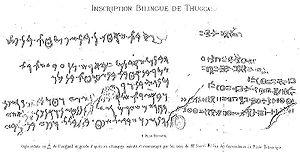
Dougga ou Thugga est un site archéologique situé dans la délégation de Téboursouk au Nord-Ouest de la Tunisie.
Le libyque est un ensemble de langues, déclinées en plusieurs dialectes, autrefois parlées par les populations libyques de Libye antique et duquel descend le berbère moderne.
Le mausolée libyco-punique de Dougga, appelé aussi mausolée d'Atban, est l'une des pièces maîtresses du site archéologique de Dougga en Tunisie. Il s'agit de l'un des très rares exemples d'architecture royale numide en bon état de conservation, un autre exemple se situant à Sabratha dans l'actuelle Libye. Il est daté du IIᵉ siècle av. J.-C..
La civilisation carthaginoise ou civilisation punique est une ancienne civilisation située dans le bassin méditerranéen et à l'origine de l'une des plus grandes puissances commerciales, culturelles et militaires de cette région dans l'Antiquité.